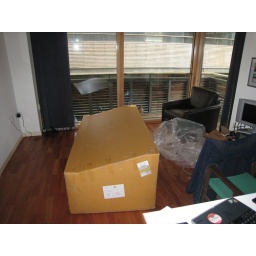
Box of sofa, freed chair in the window